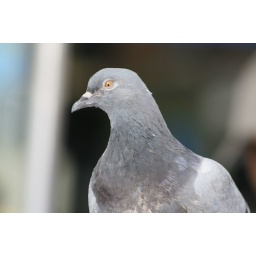
taken in NYC on 87st and lex...this bird was on the roof of my car